Describe the emotion expressed in this image:  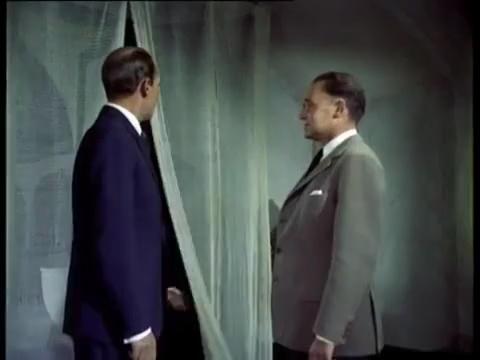
This person displays Suffering, valence and arousal with low intensity.